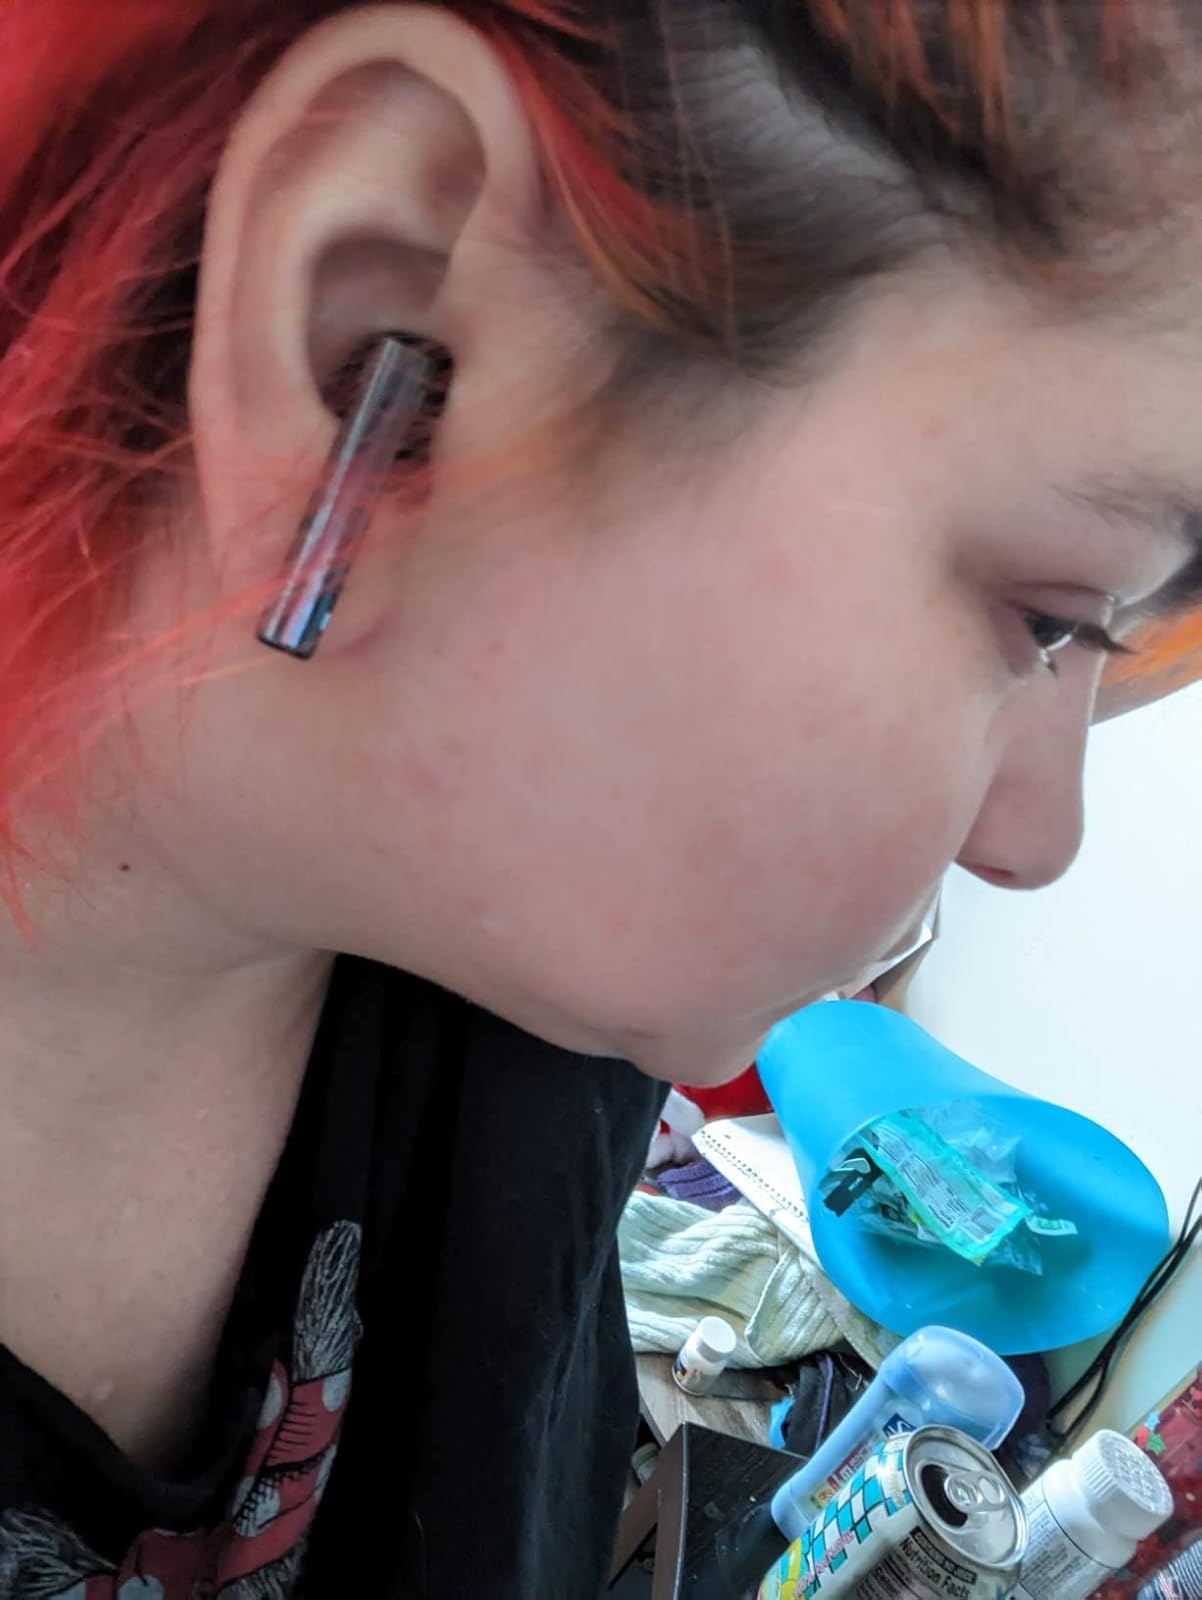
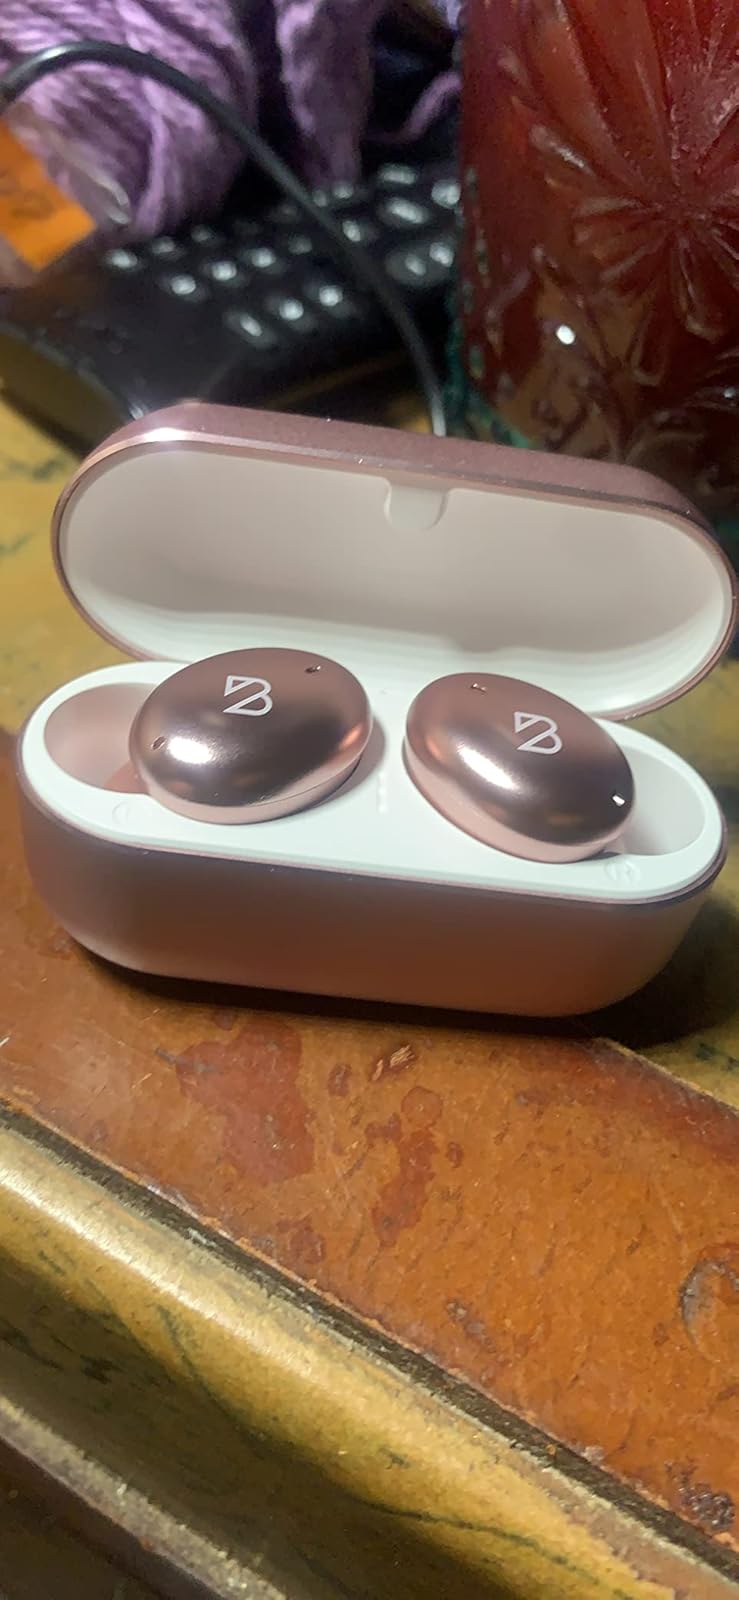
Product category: earbuds
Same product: no